65daysofstatic

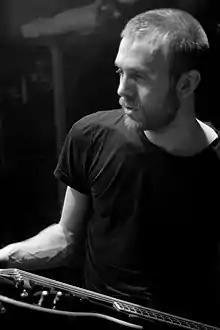
Simon Wright in 2009

In May and June 2008, they supported The Cure on their North American tour (a tour re-arranged from 2007). A live album, "Escape from New York", was released on 20 April 2009 in the UK and 18 August 2009 in the US, featuring recordings from the Madison Square Gardens and Radio City Music Hall gigs. A small tour around the UK to demonstrate new material started in April 2009, followed by a European tour.